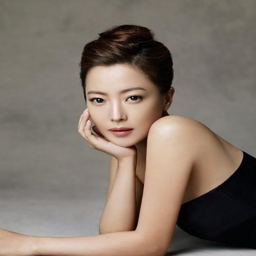
actor is an actress , b .